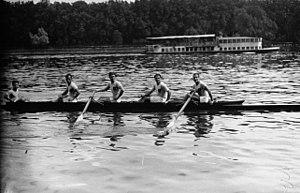
L'histoire de Suresnes, commune de la banlieue ouest de Paris, est particulièrement liée à sa position géographique singulière, entre la Seine et le mont Valérien, l'un des points les plus élevés de l'agglomération parisienne. Ses activités économiques se développent ainsi historiquement en lien avec cet environnement, de la pêche sur le fleuve, en passant par la culture de la vigne sur les coteaux, l'industrie automobile et aéronautique le long de la Seine et, depuis la création du centre d'affaires de La Défense dans les communes voisines de Courbevoie et de Puteaux, par l'accueil de sièges de grandes entreprises.
Suresnes est une commune française du département des Hauts-de-Seine en région Île-de-France, sur la rive gauche de la Seine.